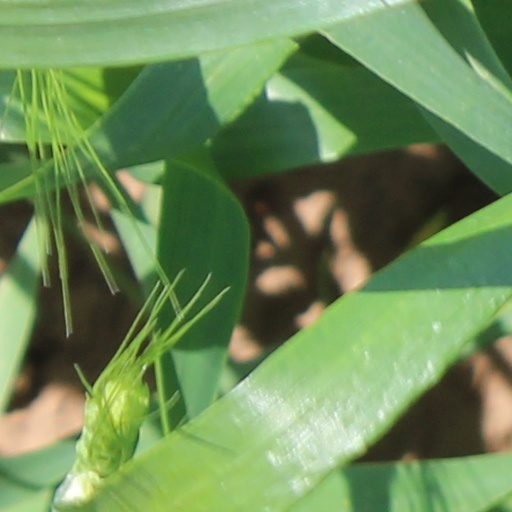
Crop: wheat